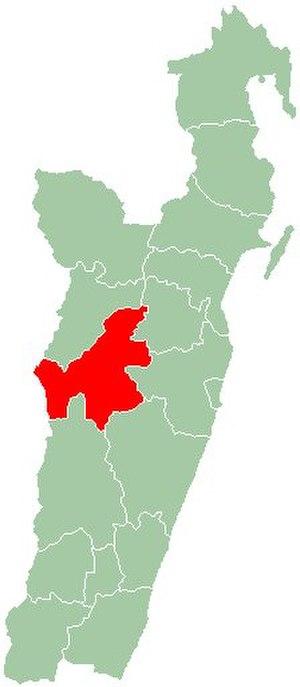
Le district d'Ambatondrazaka est un district de la région de'Alaotra-Mangoro, situé dans le Nord-Est de Madagascar.